Court uniform and dress in the United Kingdom

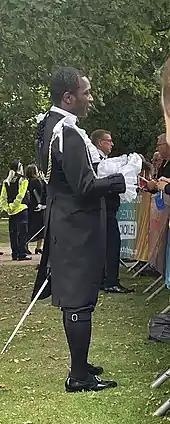
The Serjeant at Arms of the House of Commons in full parliamentary court dress (2021).

Some details of court dress, though, were more or less invariable (and these set court dress apart from more ordinary forms of evening or day wear in any given period). From the late eighteenth century what was worn at court had been subject to a degree of regulation, and this helped standardise certain features. Most noticeably, court dresses (regardless of style) were expected to have a sizeable train (usually separate from the dress itself). Trains were required to be a minimum of three yards in length; in the late 1800s a length of fifteen yards was not unusual. The dress itself was expected to be long and low-cut (again, whatever the style). The prescribed headwear was also distinctive: ostrich feathers were to be worn (usually three in number, 'mounted as a Prince of Wales plume' according to the instructions given in "Dress worn at Court") - a style which had its origin in fashionable eighteenth-century daywear; along with lace lappets (first seen in the 1660s, and still being worn by some ladies in the 1930s).